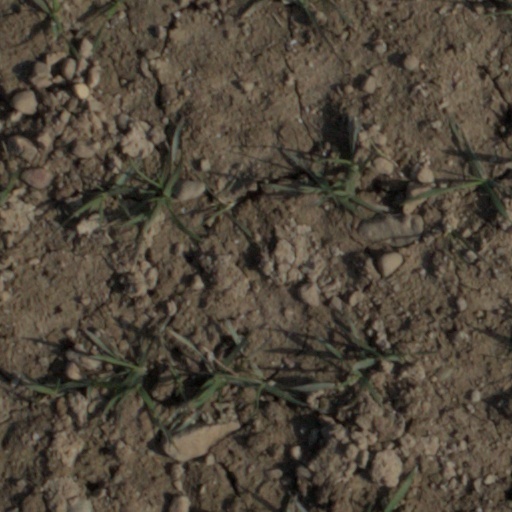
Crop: wheat